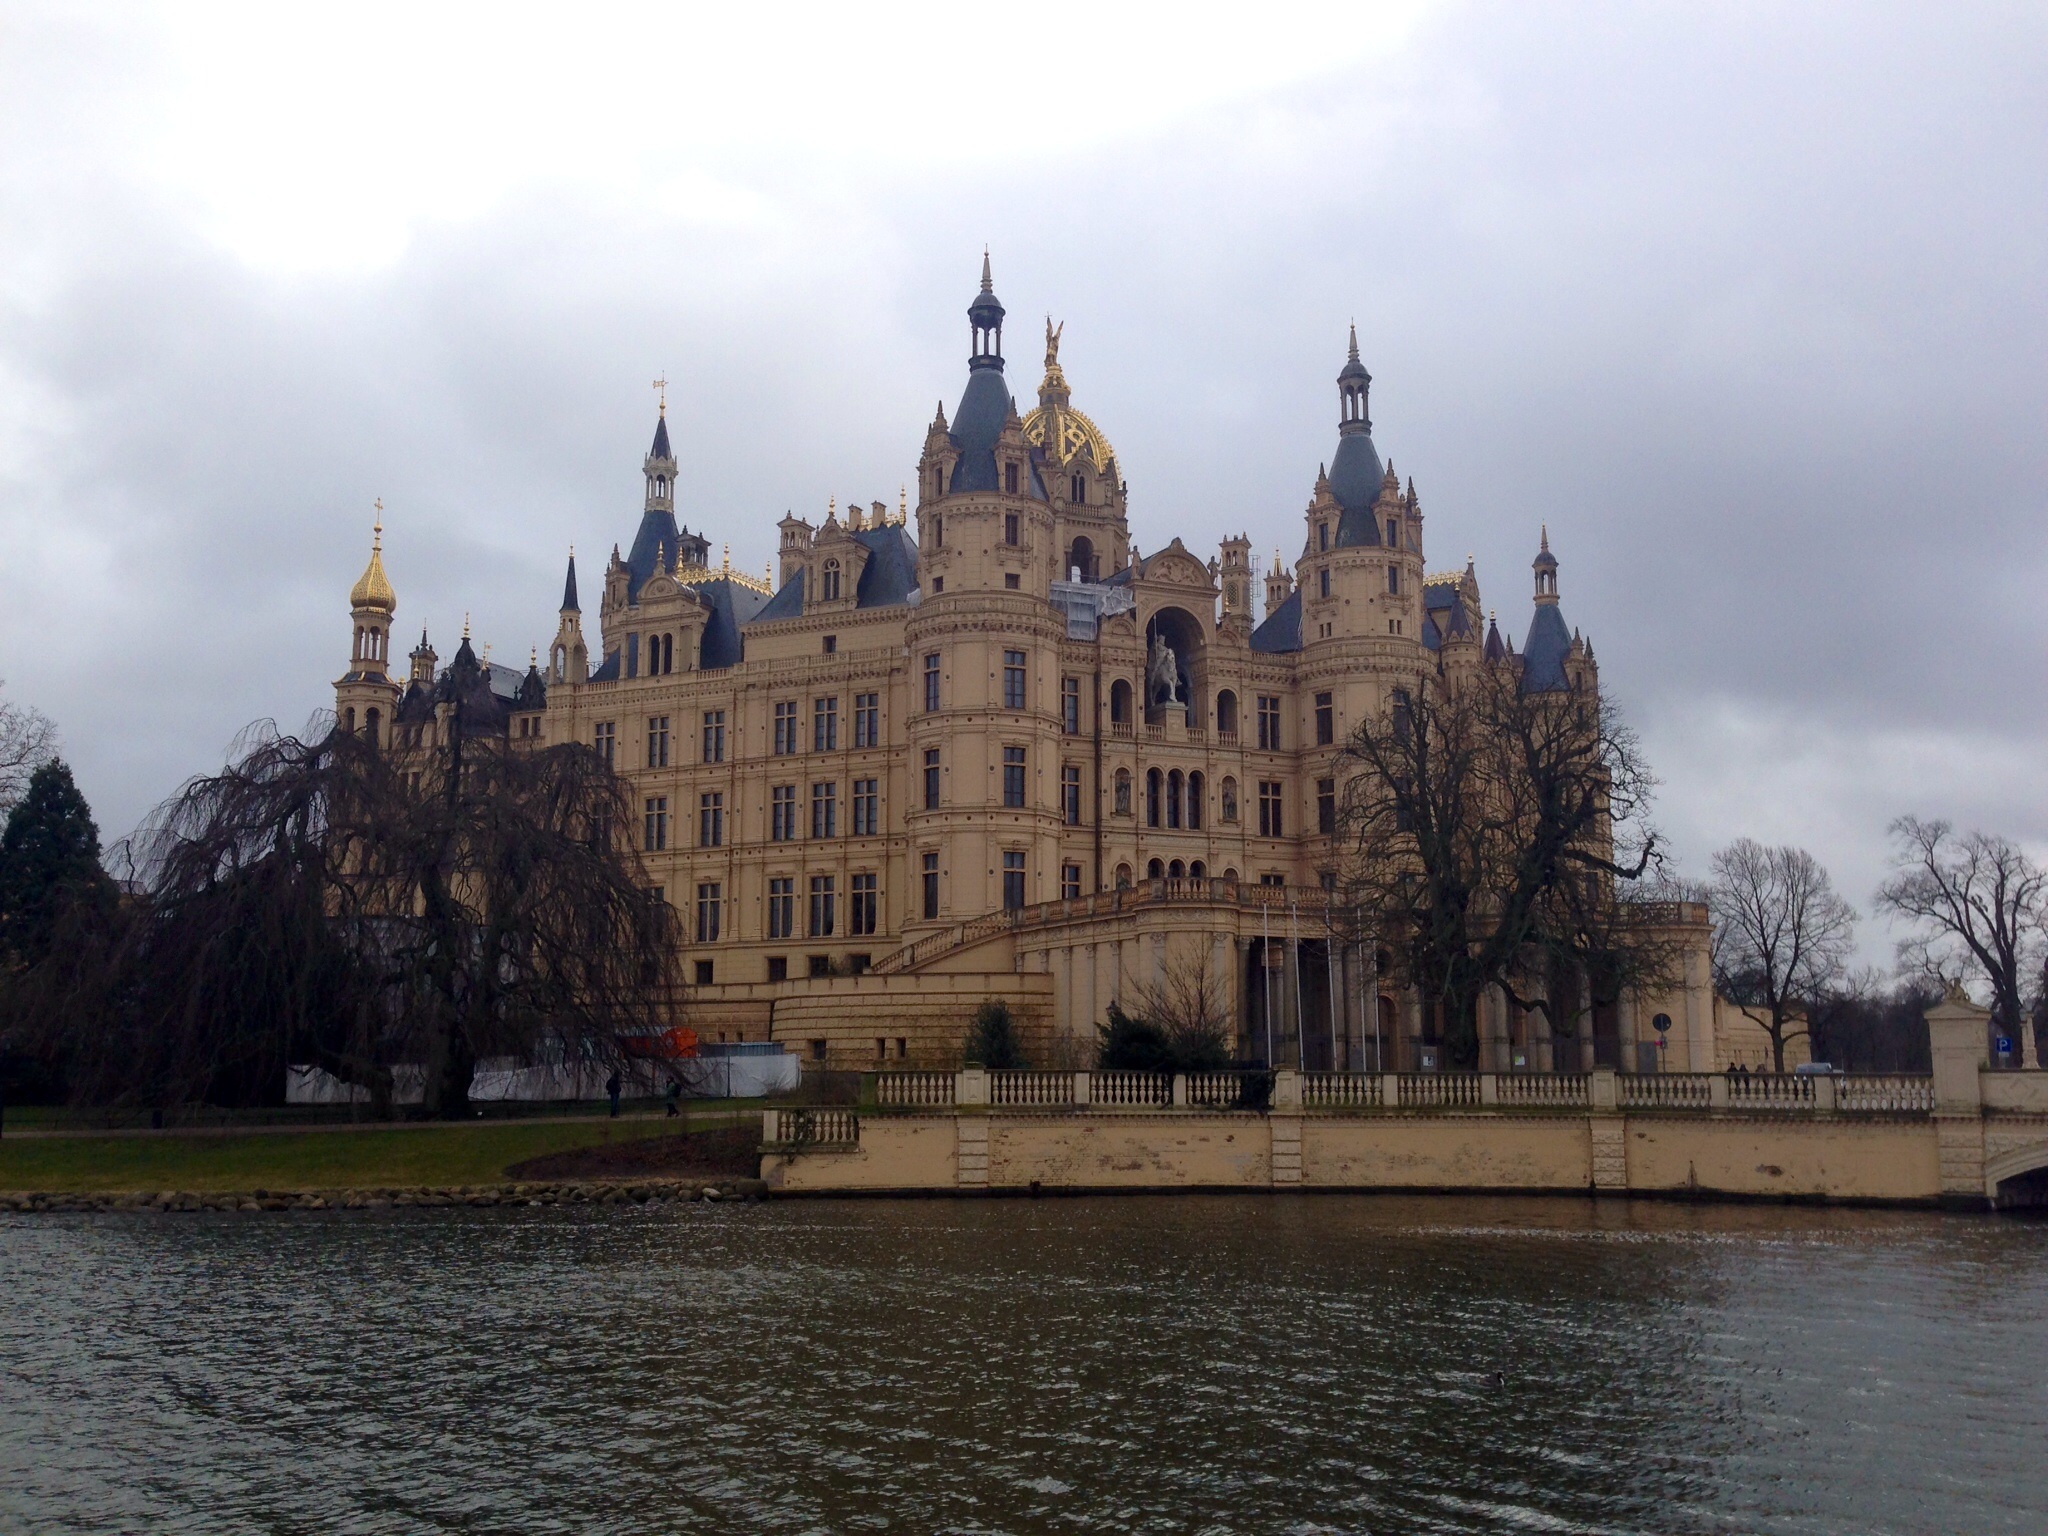
building, chateau, palace, river, castle, landmark, cathedral, tourism, waterway, place of worship, schwerin, tours, mecklenburg vorpommern